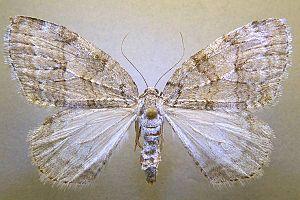
Epirrita est un genre de lépidoptères de la famille des Geometridae.
Epirrita autumnata, l’Épirrite automnale, est une espèce de lépidoptères de la famille des Geometridae, de la sous-famille des Larentiinae.